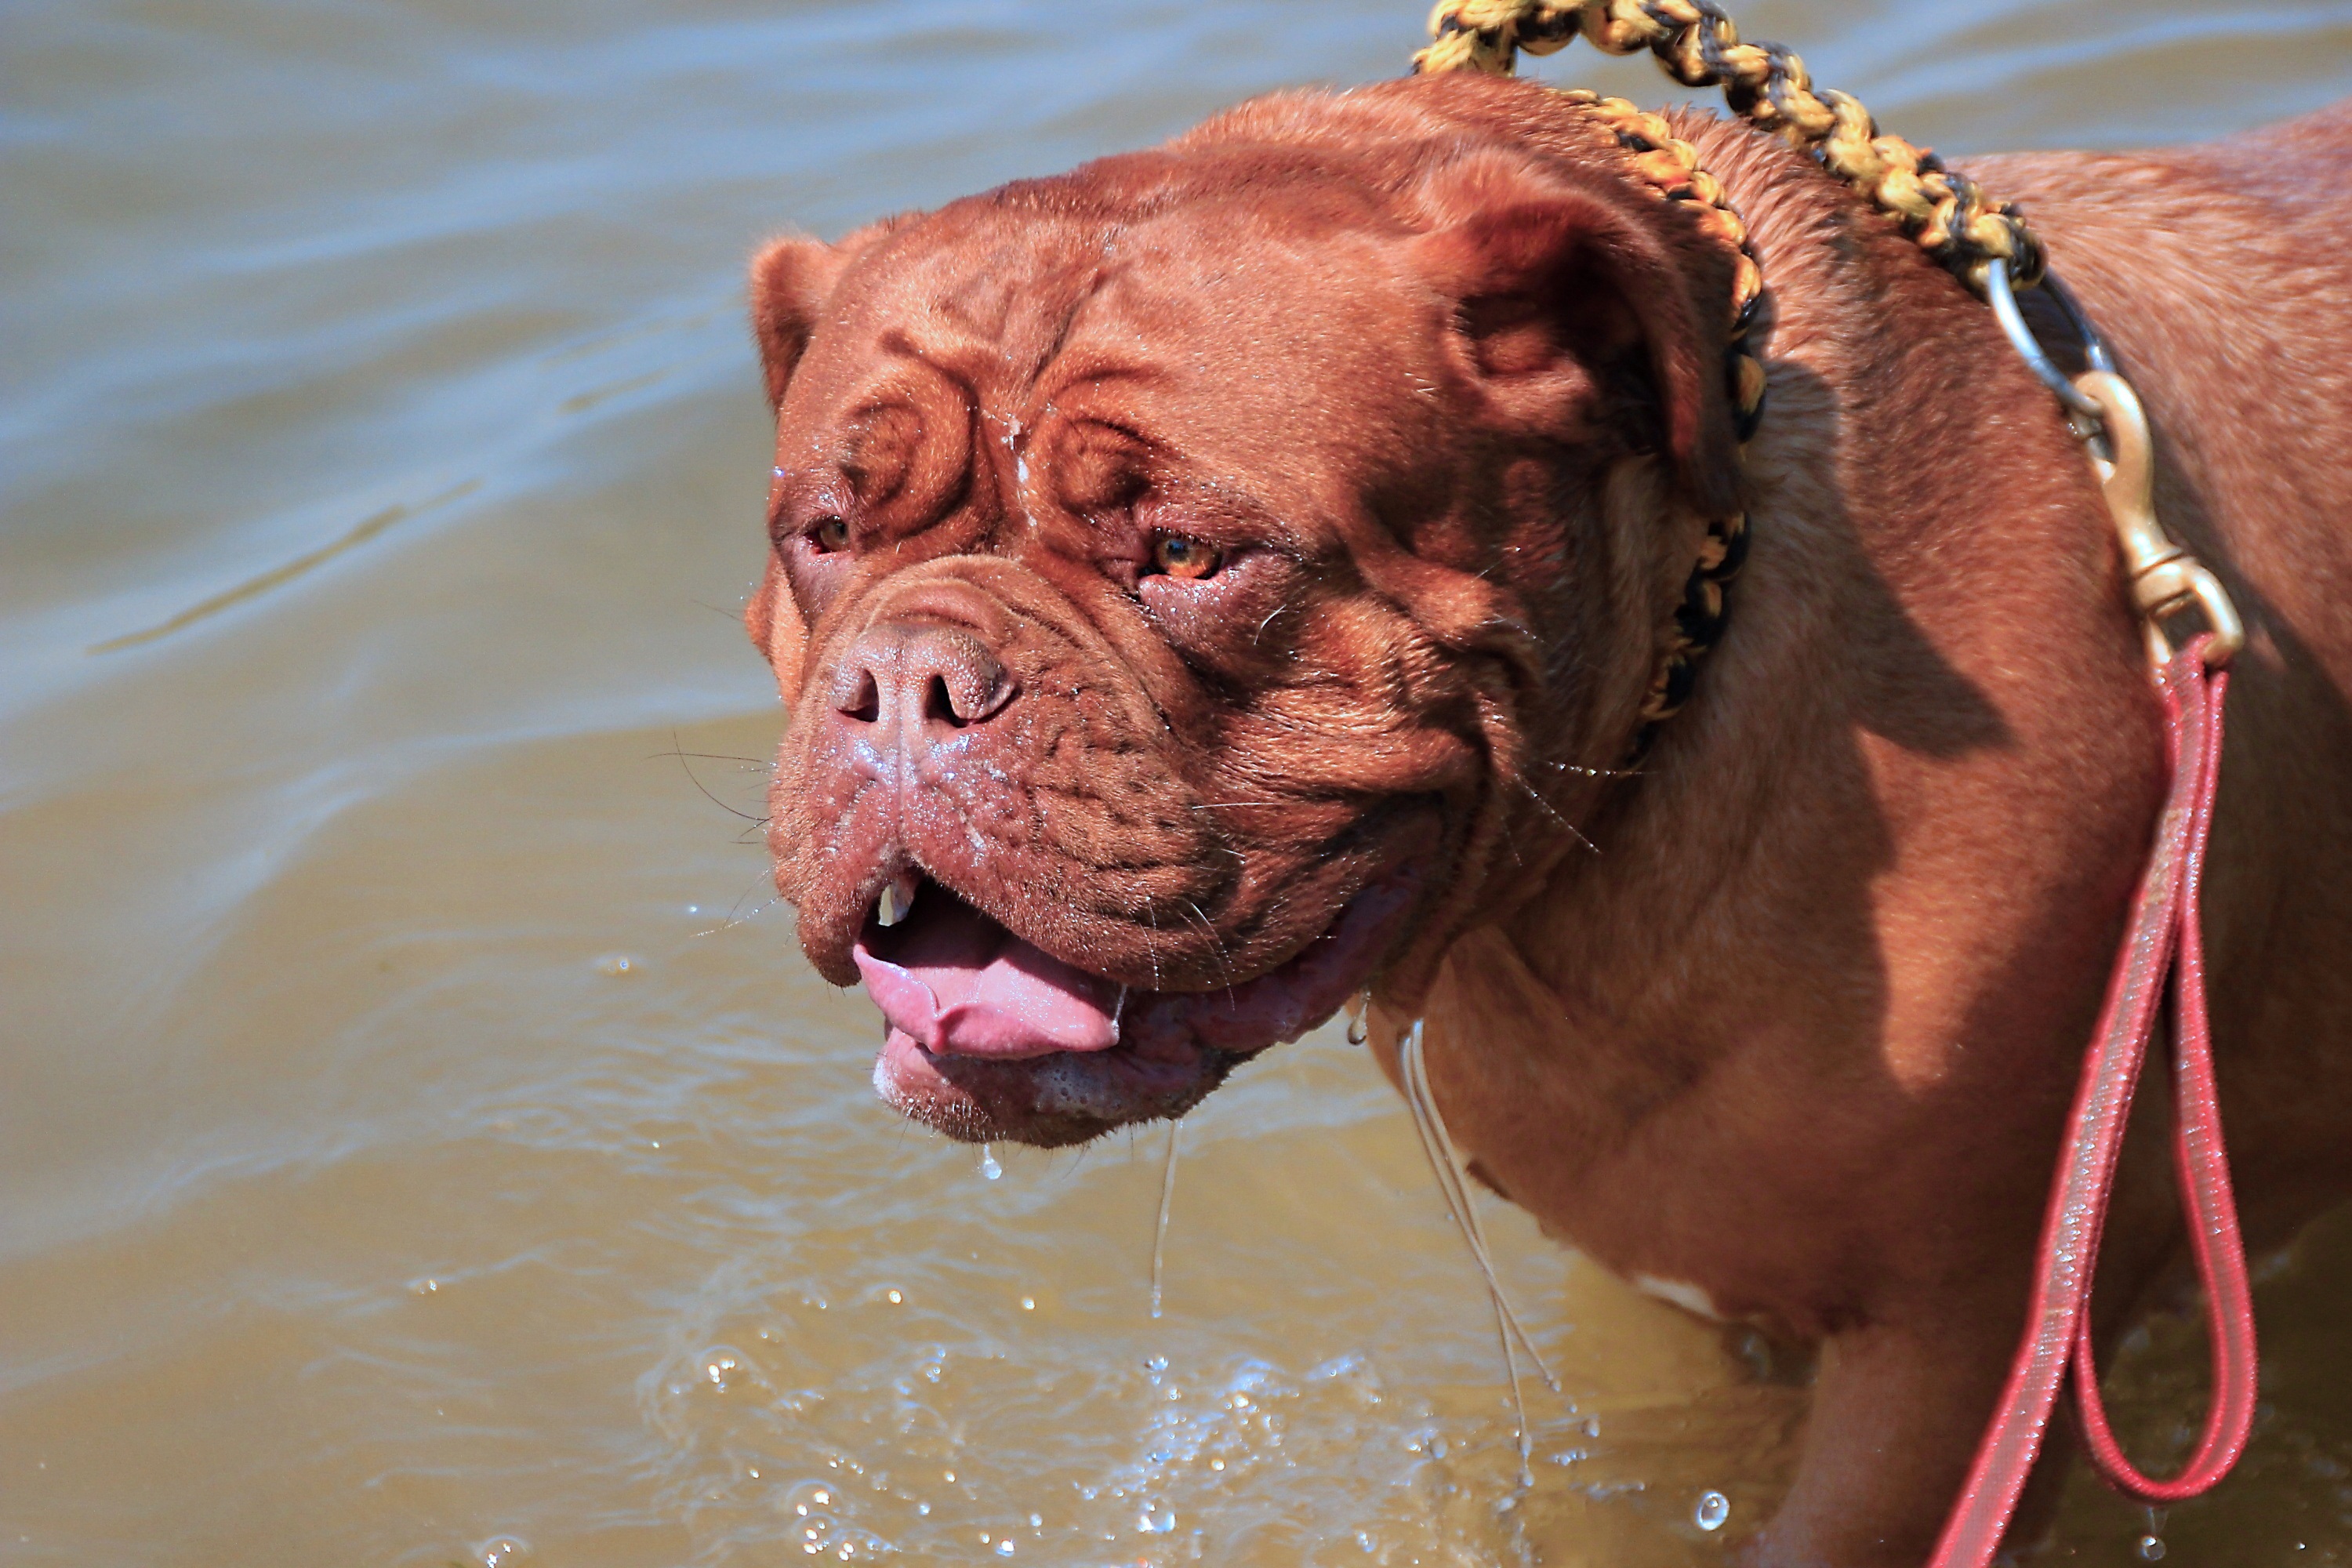
beach, water, nature, forest, sun, wet, puppy, dog, animal, river, summer, pond, swim, pet, mammal, friend, swimming, outdoors, dogs, de, french, happy, vertebrate, bordeaux, guard dog, mastiffs, dogue, dogue de bordeaux, dog like mammal